Border Guard Bangladesh

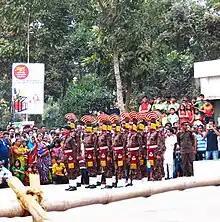
BGB personnel.

On 29 January 1972, the East Pakistan Rifles were renamed the Bangladesh Rifles with the officers seconded from Bangladesh Army. Bangladesh Rifles initially had 9 thousand personnel in 1971 which by 1973 had increased to 20 thousand. Bangladesh Rifles and Indian Border Security Forces exchanged fire near the Comilla-Tripura border throughout the entire month of November 1979. In 1996, Bangladesh Rifles personnel had grown to 67 thousand.